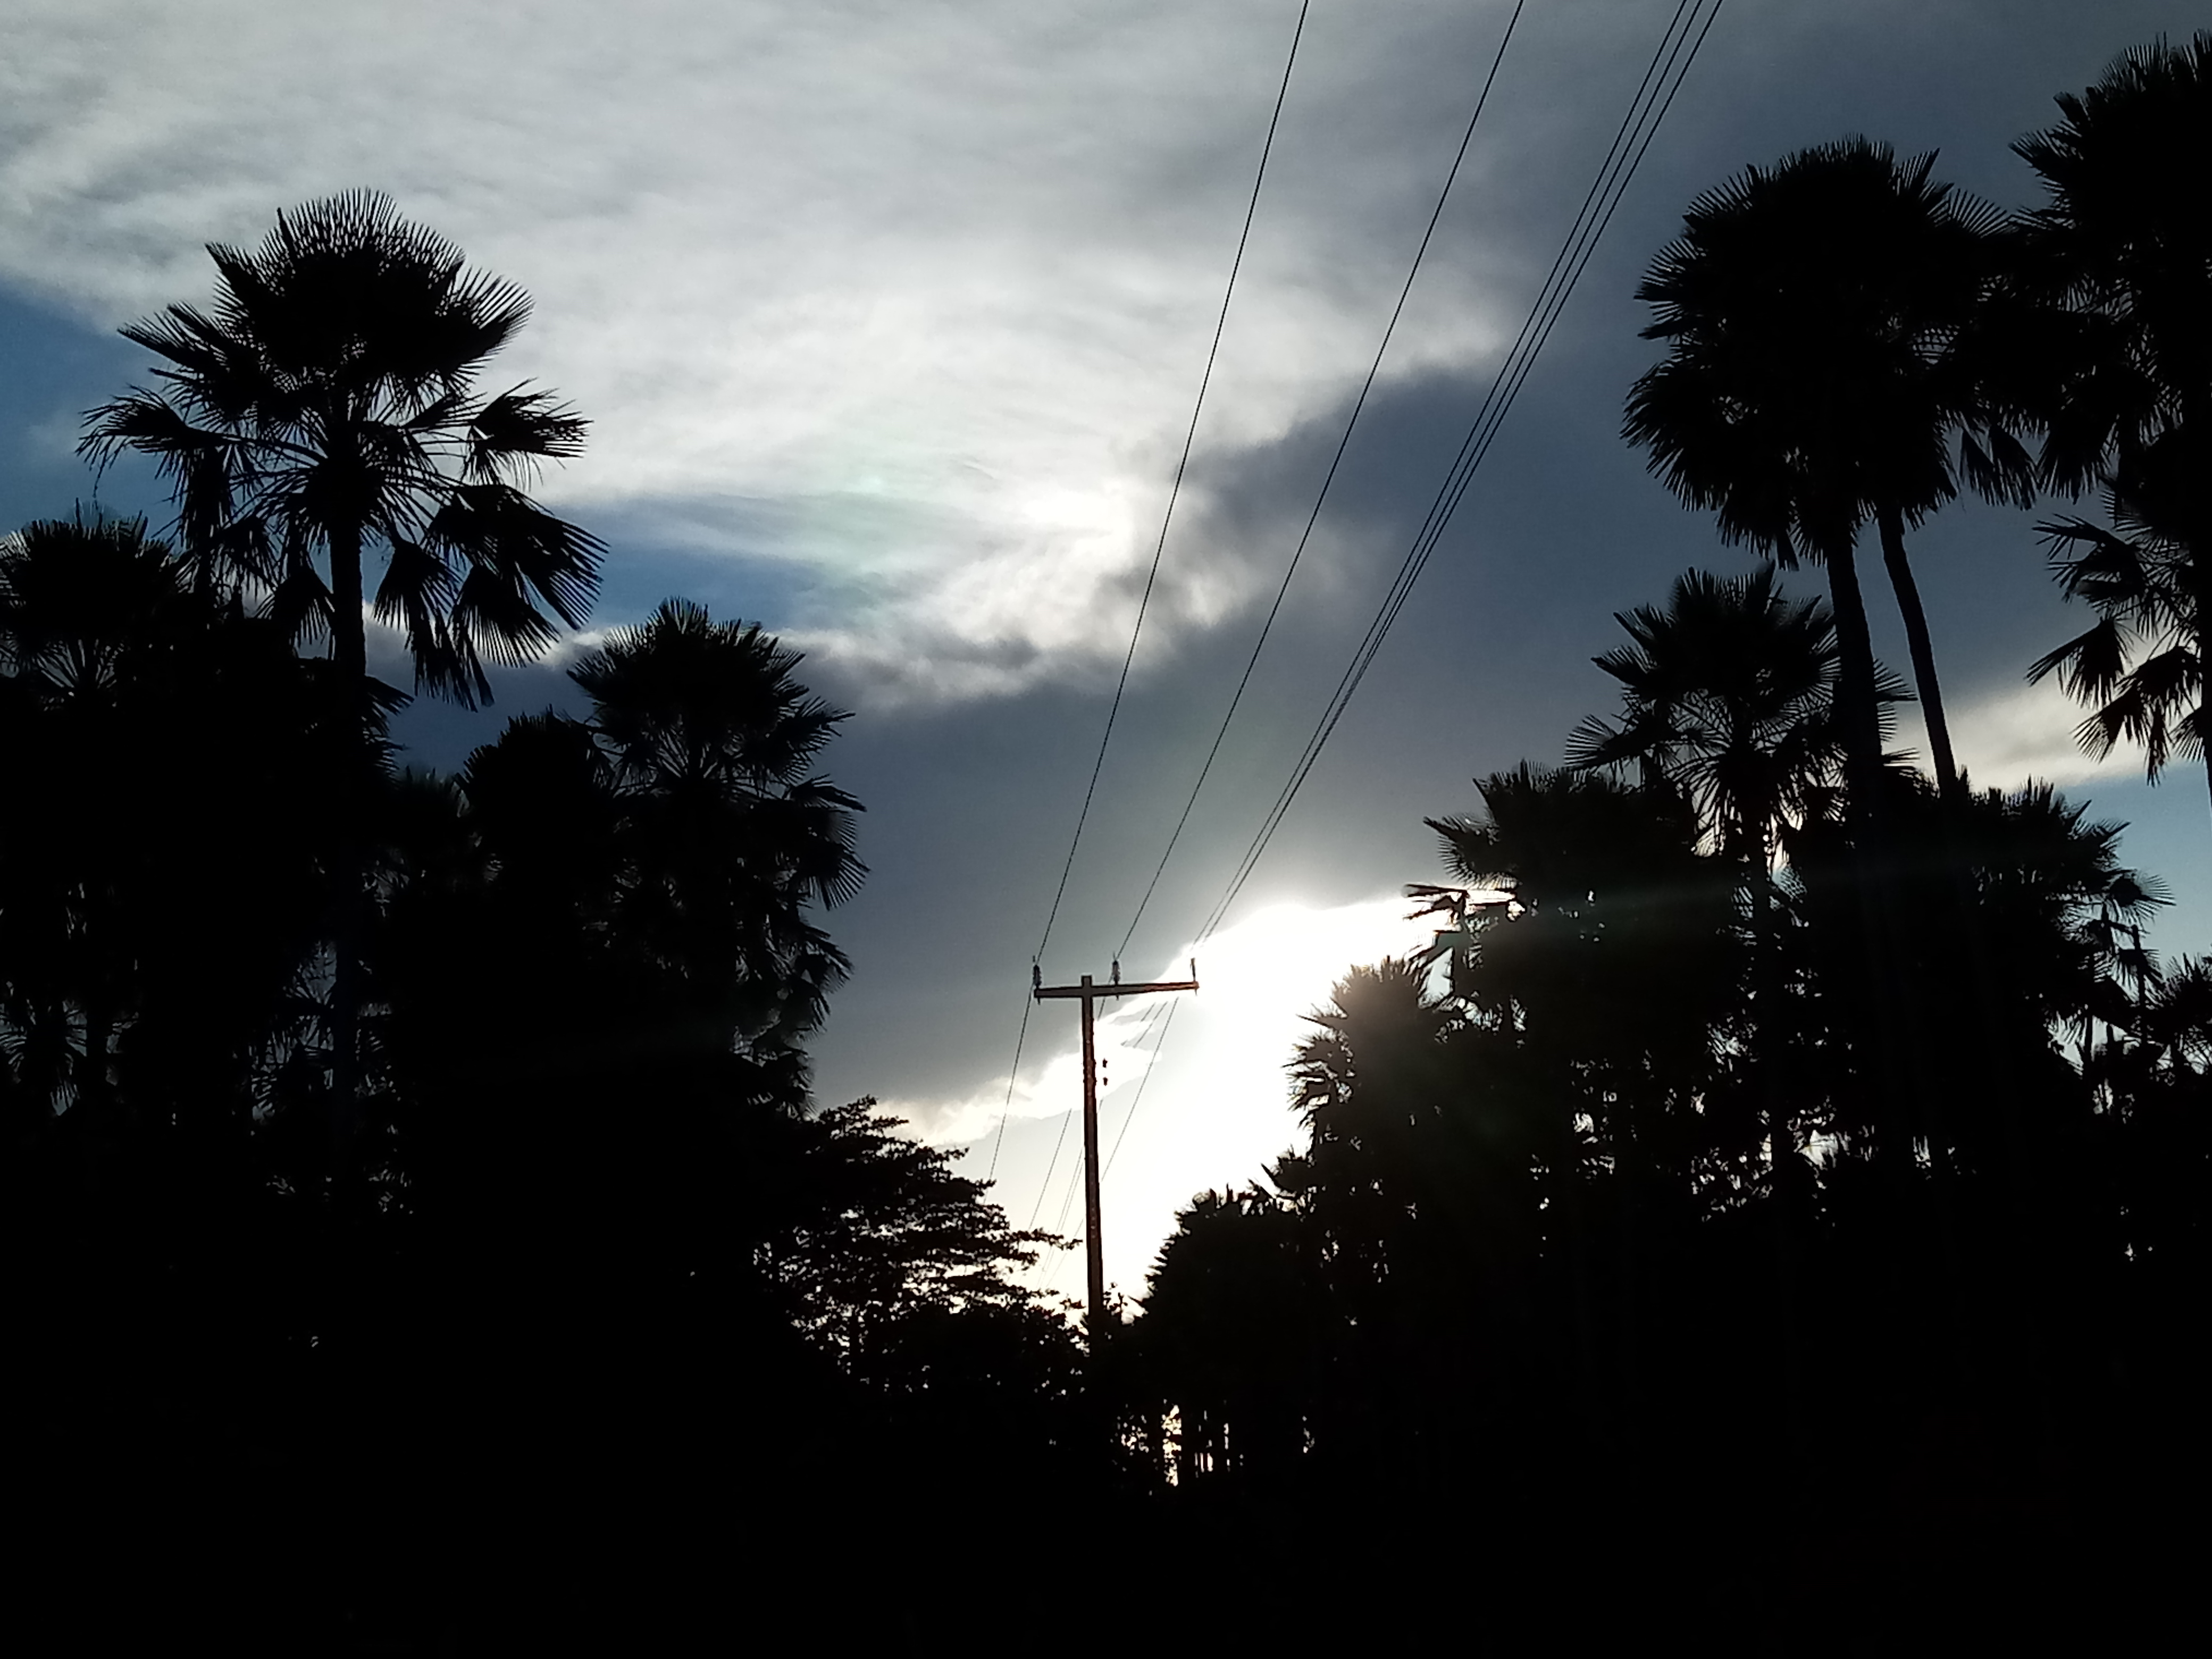
posts, clouds, black, blue, white, sky, trees, nature, landscape, beautiful landscape, tree, cloud, daytime, palm tree, morning, evening, atmospheric phenomenon, woody plant, arecales, atmosphere, sunlight, plant, leaf, horizon, darkness, dusk, overhead power line, sunset, meteorological phenomenon, silhouette, night, monochrome, borassus flabellifer, world, road, city, electricity